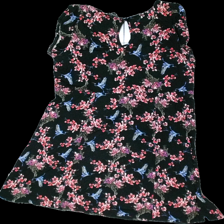
View: back
Type: Dress
Category: Ladies
Brand: Not in the list
Brand text on label: ms mode
Colors: Black, Pink, Green, Multicolor
Material: 100% viscose
Pattern: Floral print
Cut: Regular
Size: L
Season: Summer
Damage location: bottom center
Price range: <50
Recommended usage: Export
Description: blommig klänning, urtvättad
Comment: urtvättad